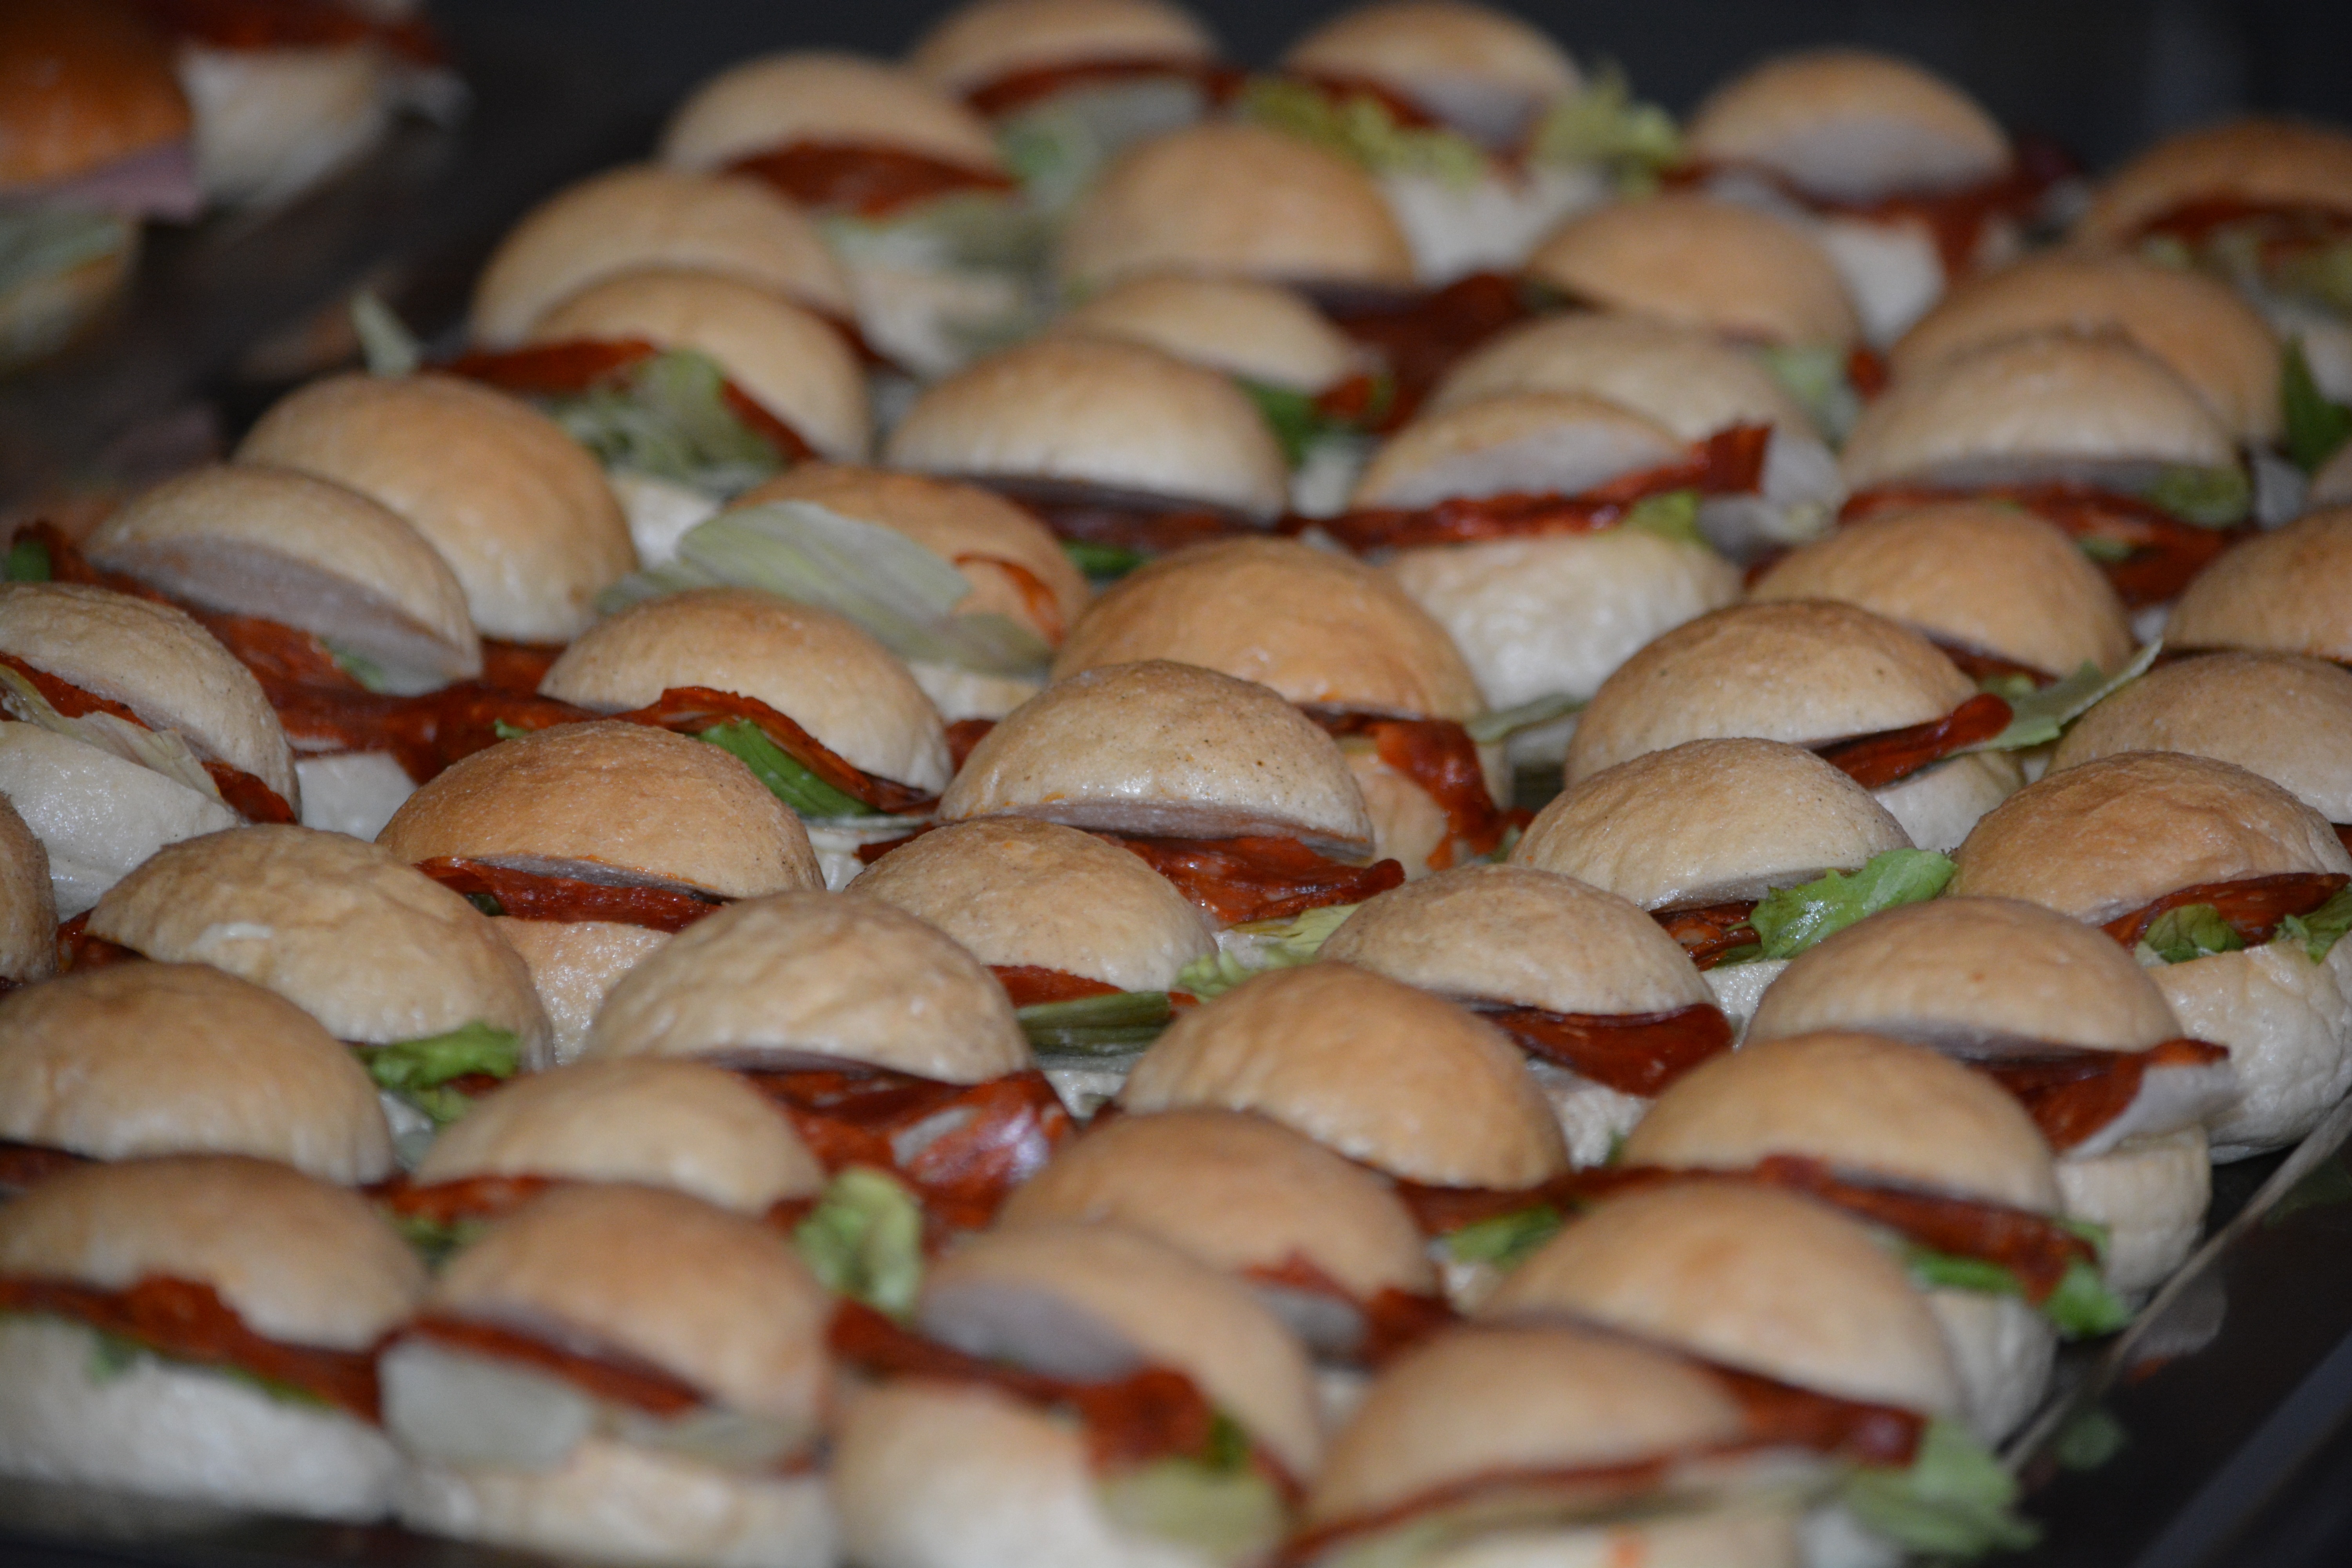
dish, food, dessert, cuisine, miniature, canape, baked goods, food and drink, sandwiches, bread roll, pigs in blankets